Formoterol

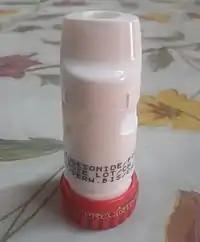
Inhaler for a powder based in budesonide and formoterol

Formoterol is marketed in three forms: a dry-powder inhaler (DPI), a metered-dose inhaler (MDI) and an inhalation solution, under various brand names including Atock, Atimos/Atimos Modulite, Foradil/Foradile, Fostair, Oxeze/Oxis, Perforomist and Symbicort.